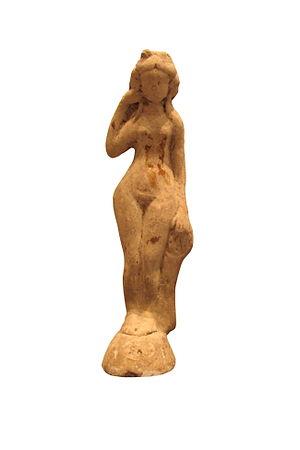
Tréguennec [tʁegɛnɛk] est une commune riveraine de la baie d'Audierne, dans le département du Finistère en région Bretagne, en France. Ses habitants sont appelés les Tréguennécois.